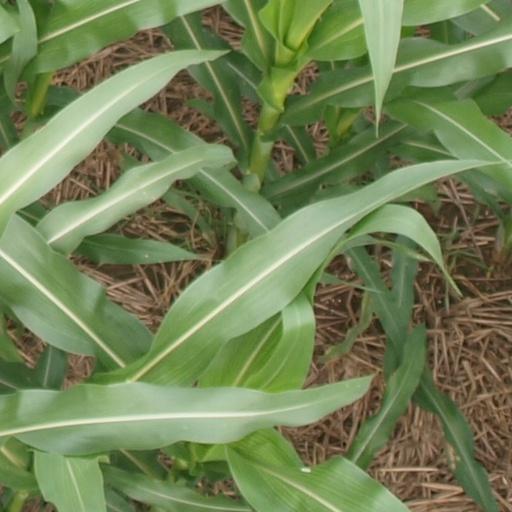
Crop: maize; corn